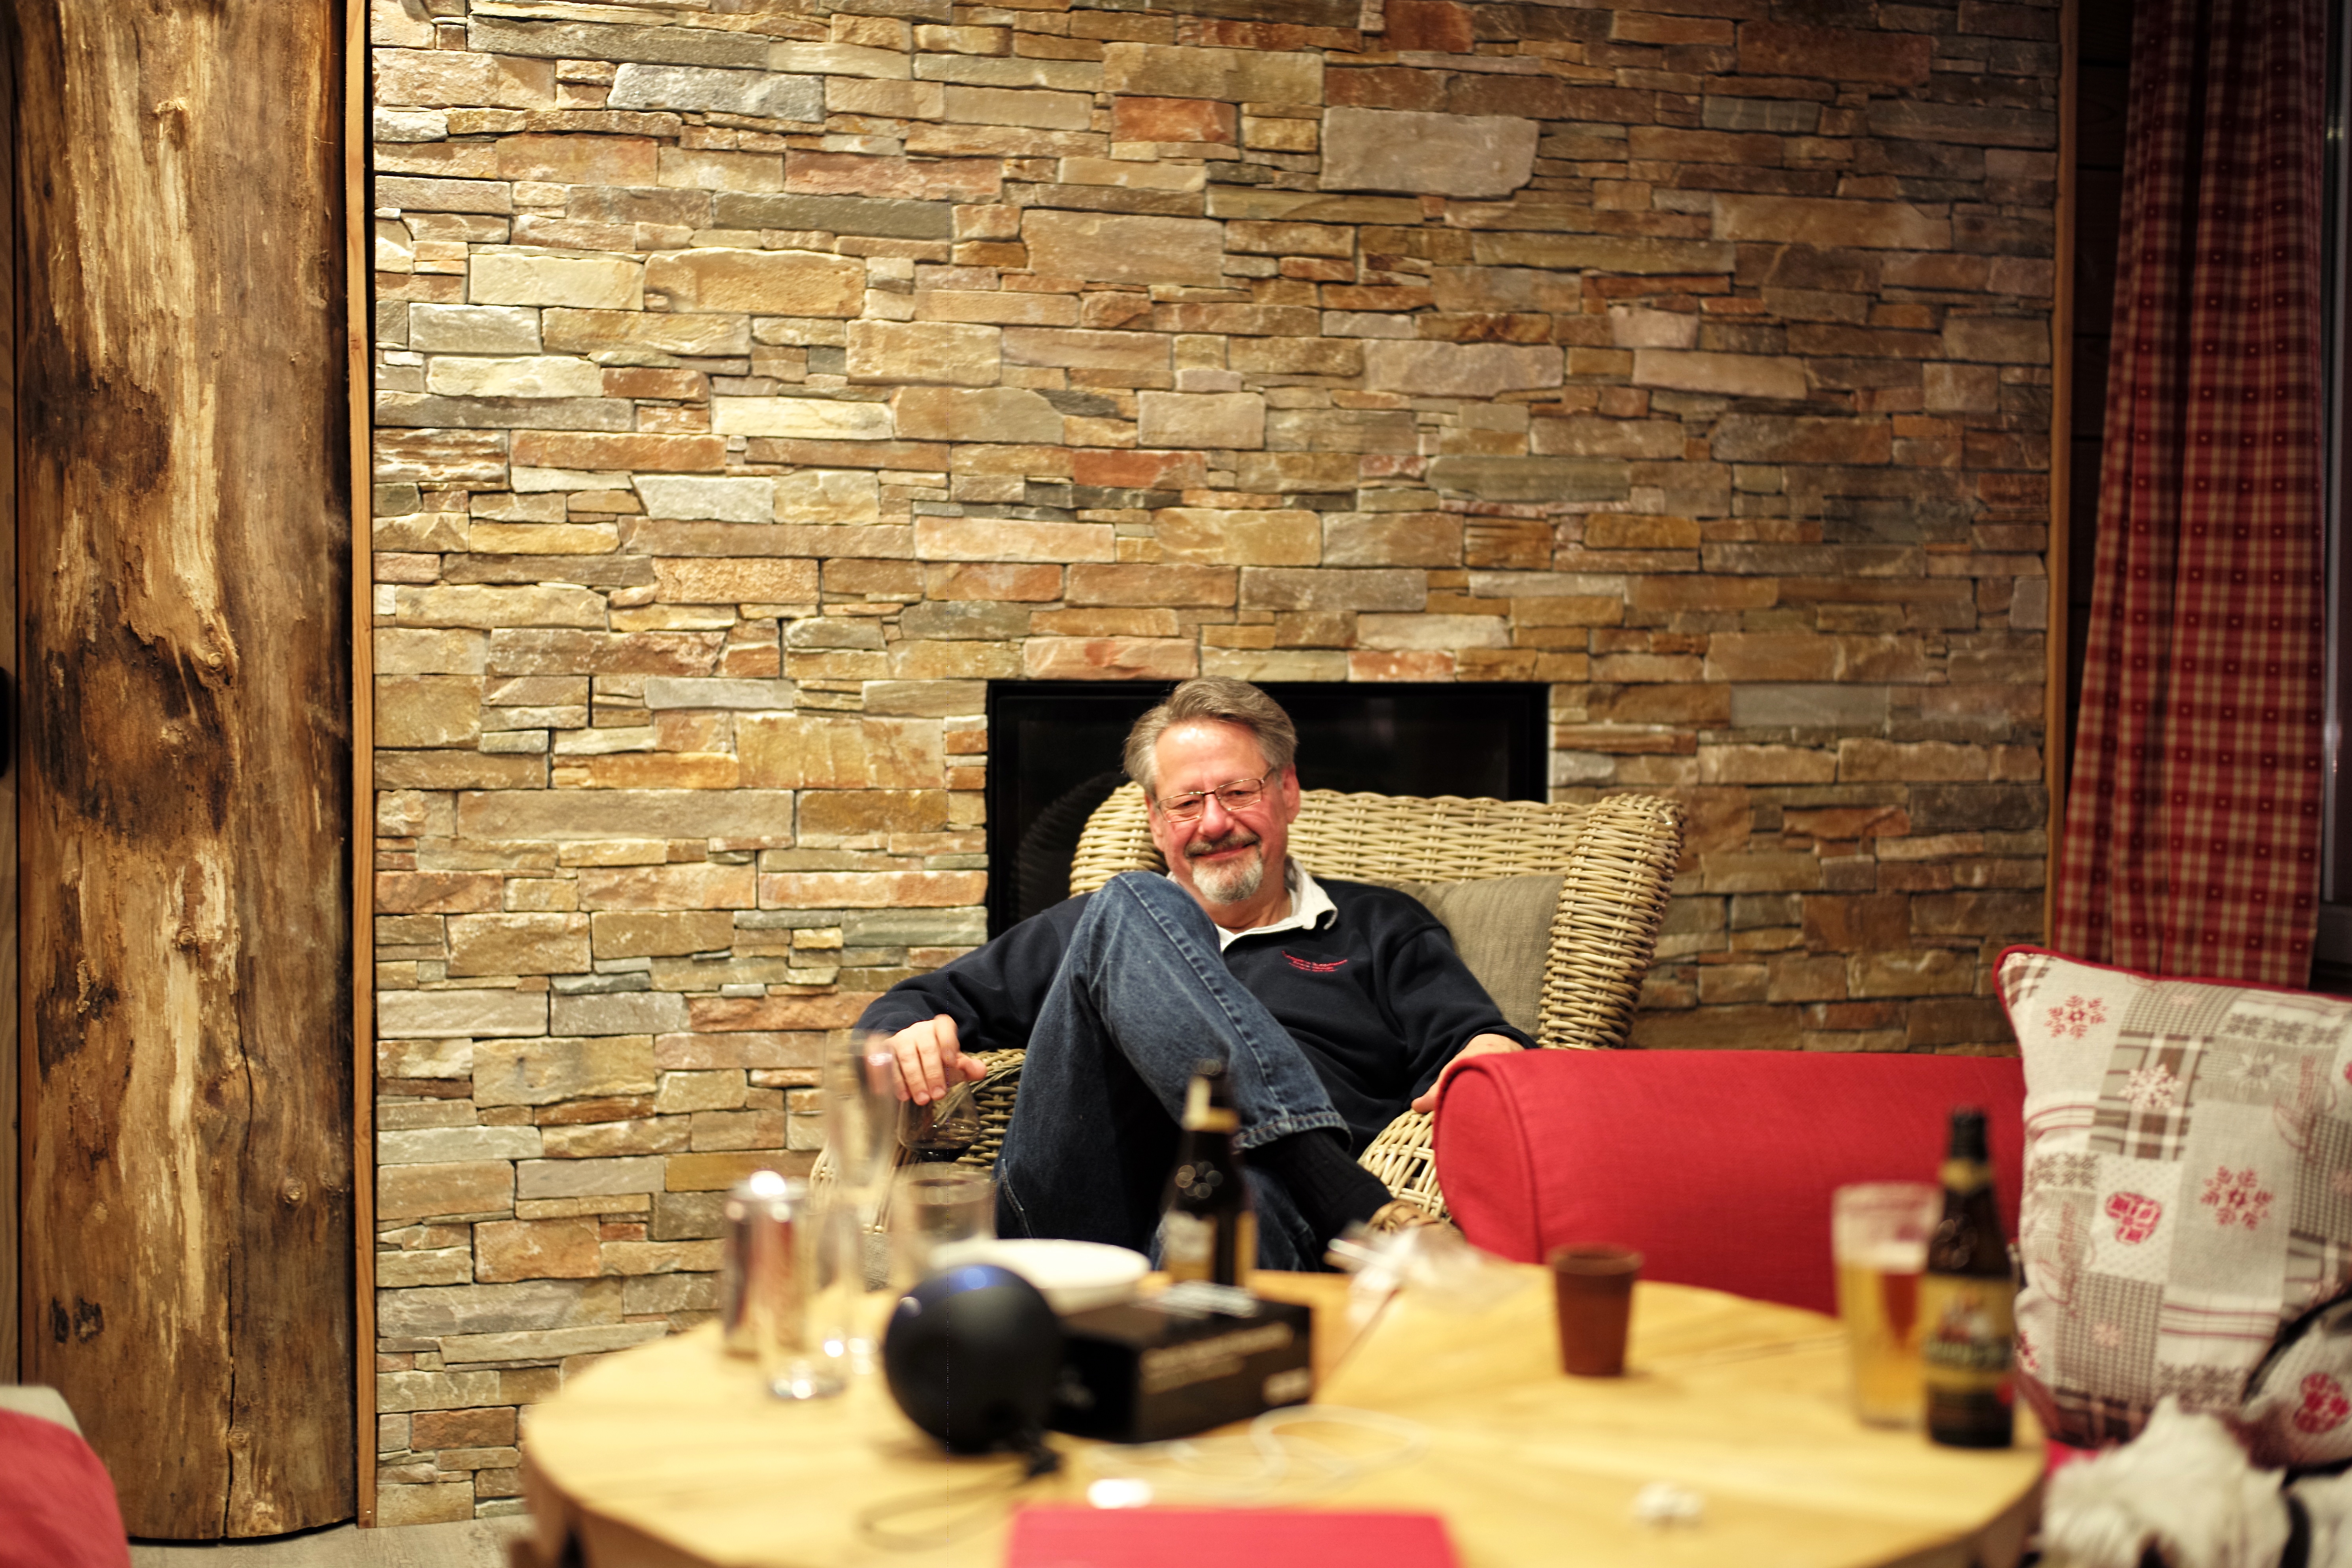
nature, wood, hiking, restaurant, wall, travel, europe, spring, belgium, leica, ardennes, stoumont